Siv Widerberg

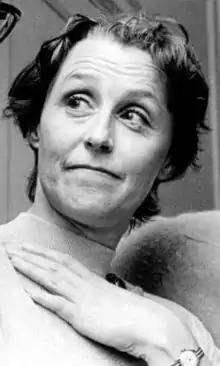

Siv Widerberg (12 June 1931 – 24 December 2020) was a Swedish writer and journalist. She received an honorary doctorate from the University of Umeå.